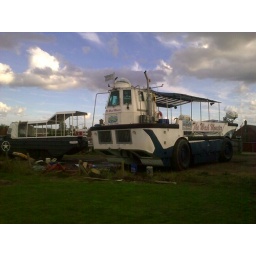
The wash Monster land ship in Hunstanton, England sat in its car park for the evening.